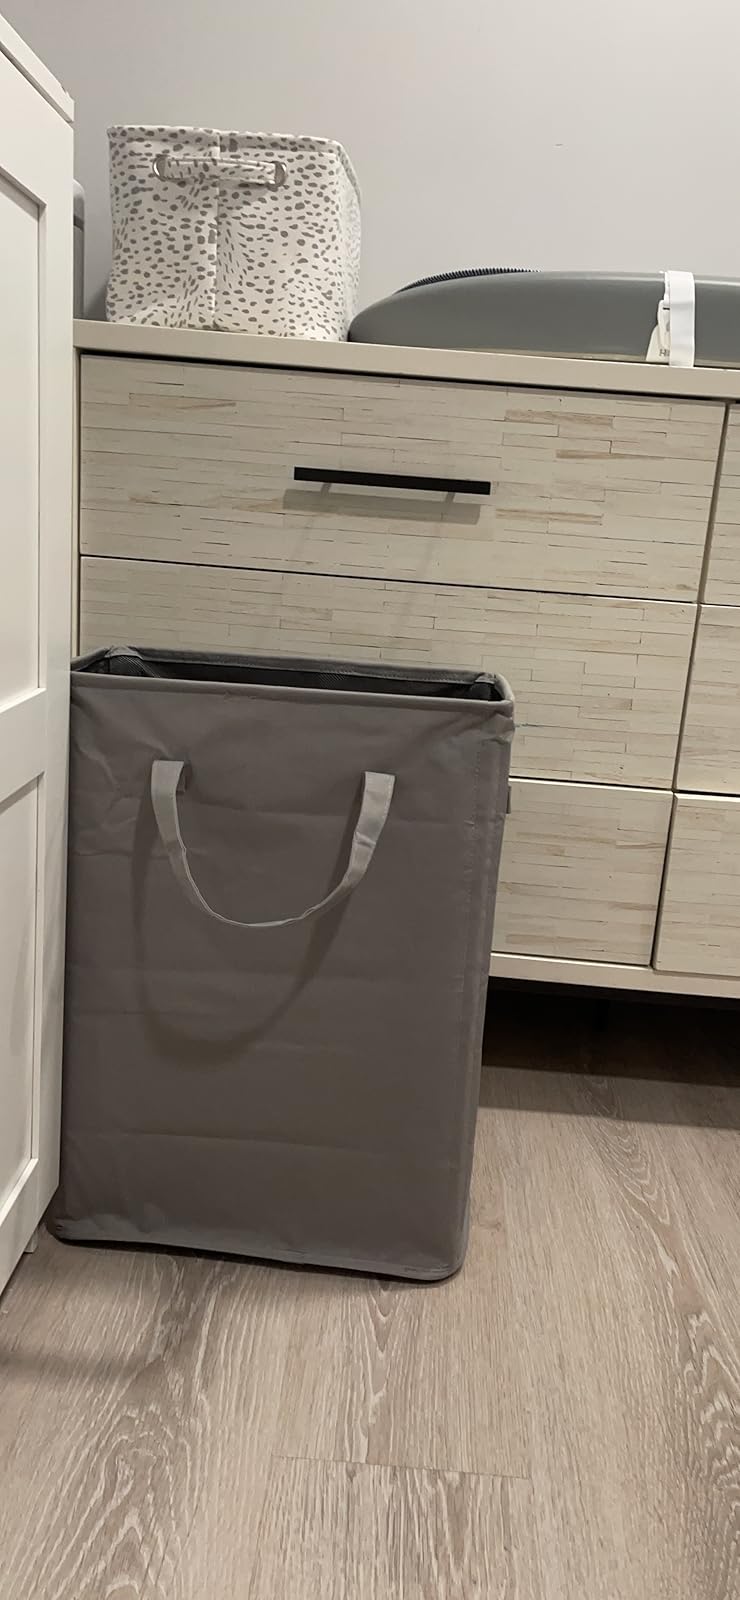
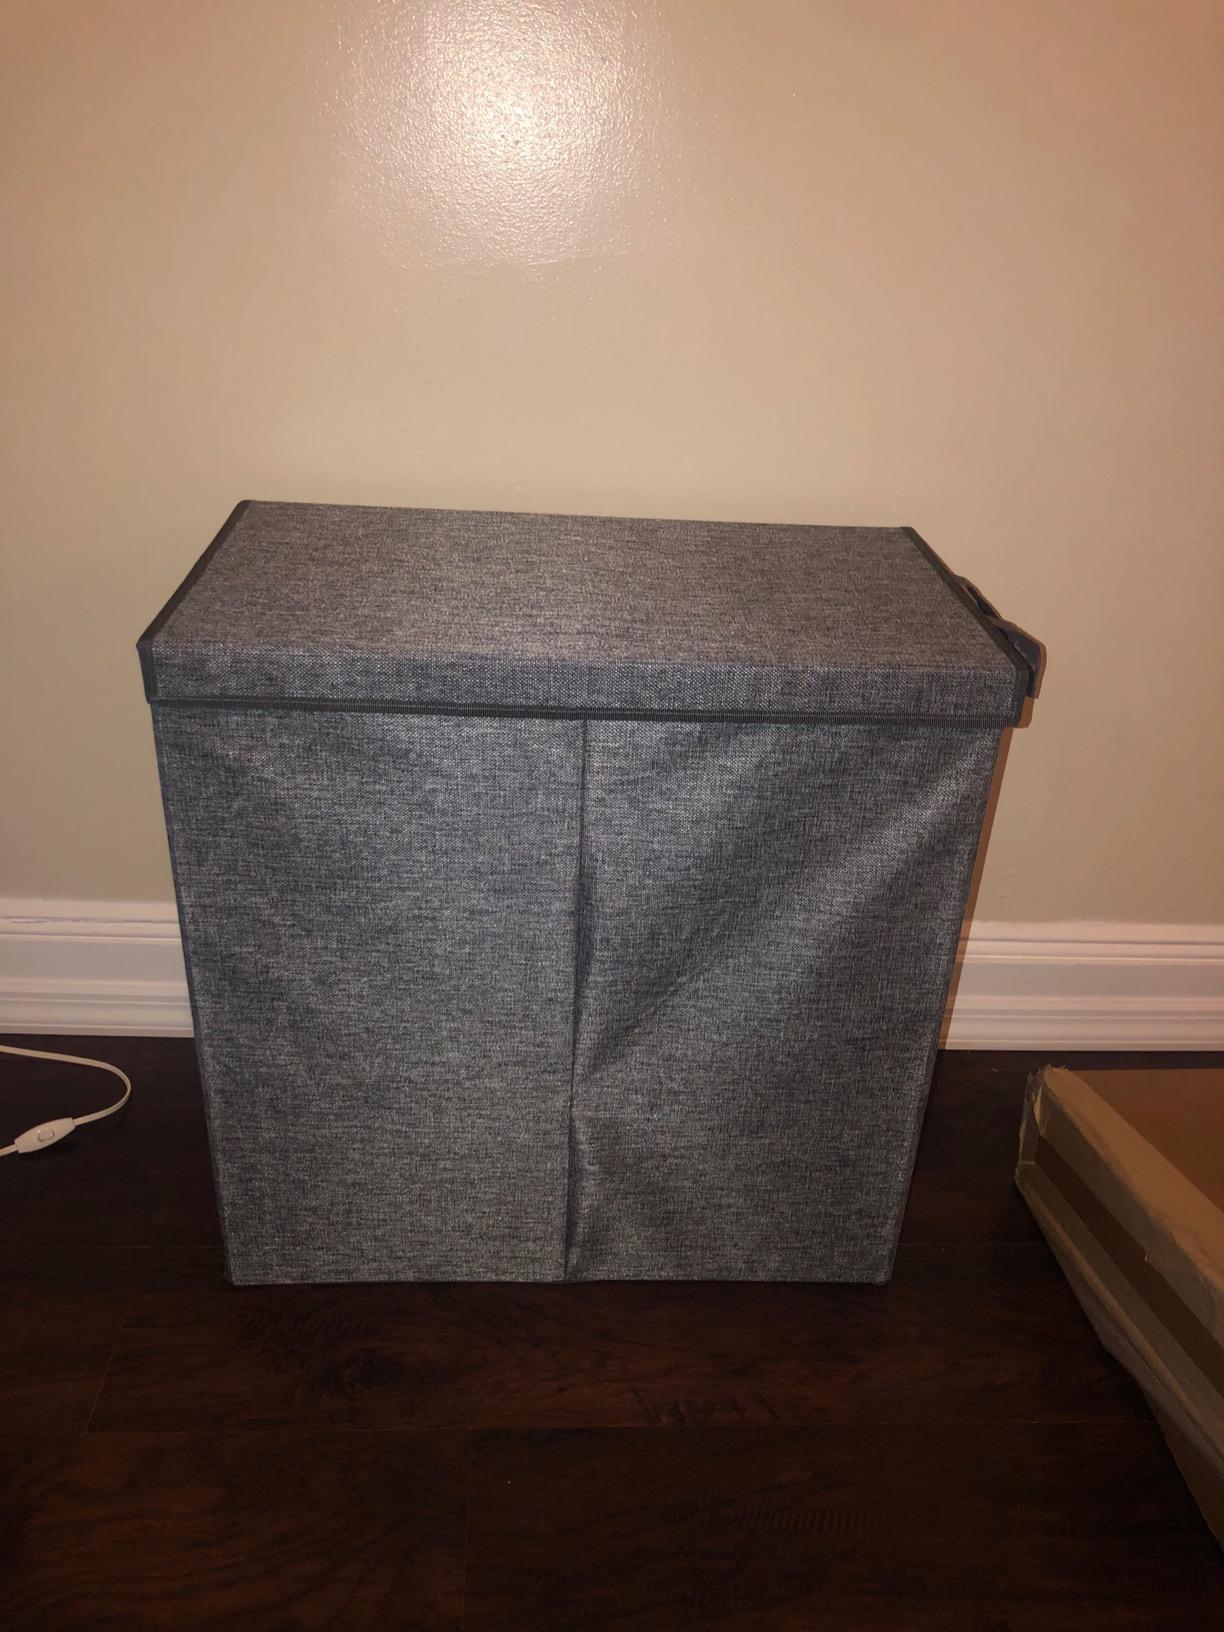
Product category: items_hamper
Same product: no